Hoofs and Goofs

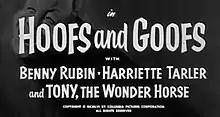

Hoofs and Goofs is a 1957 short subject directed by Jules White starring American slapstick comedy team The Three Stooges (Moe Howard, Larry Fine, and Joe Besser in his first starring role with the act). It is the 175th entry in the series released by Columbia Pictures starring the comedians, who released 190 shorts for the studio between 1934 and 1959.